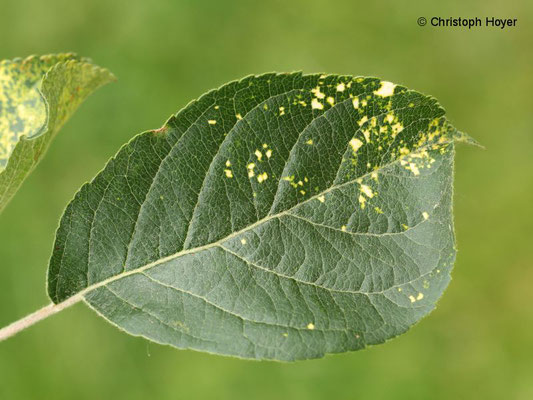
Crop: apple
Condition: mosaic_virus